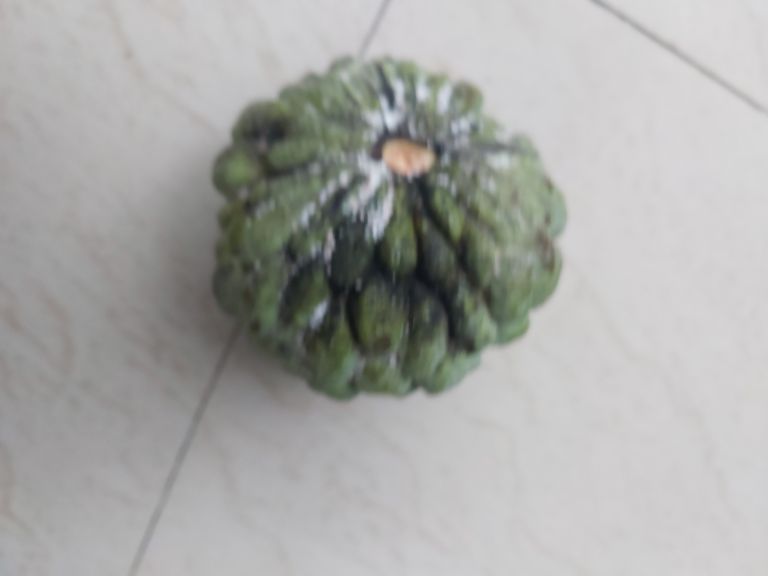
Disease label: Athracnose